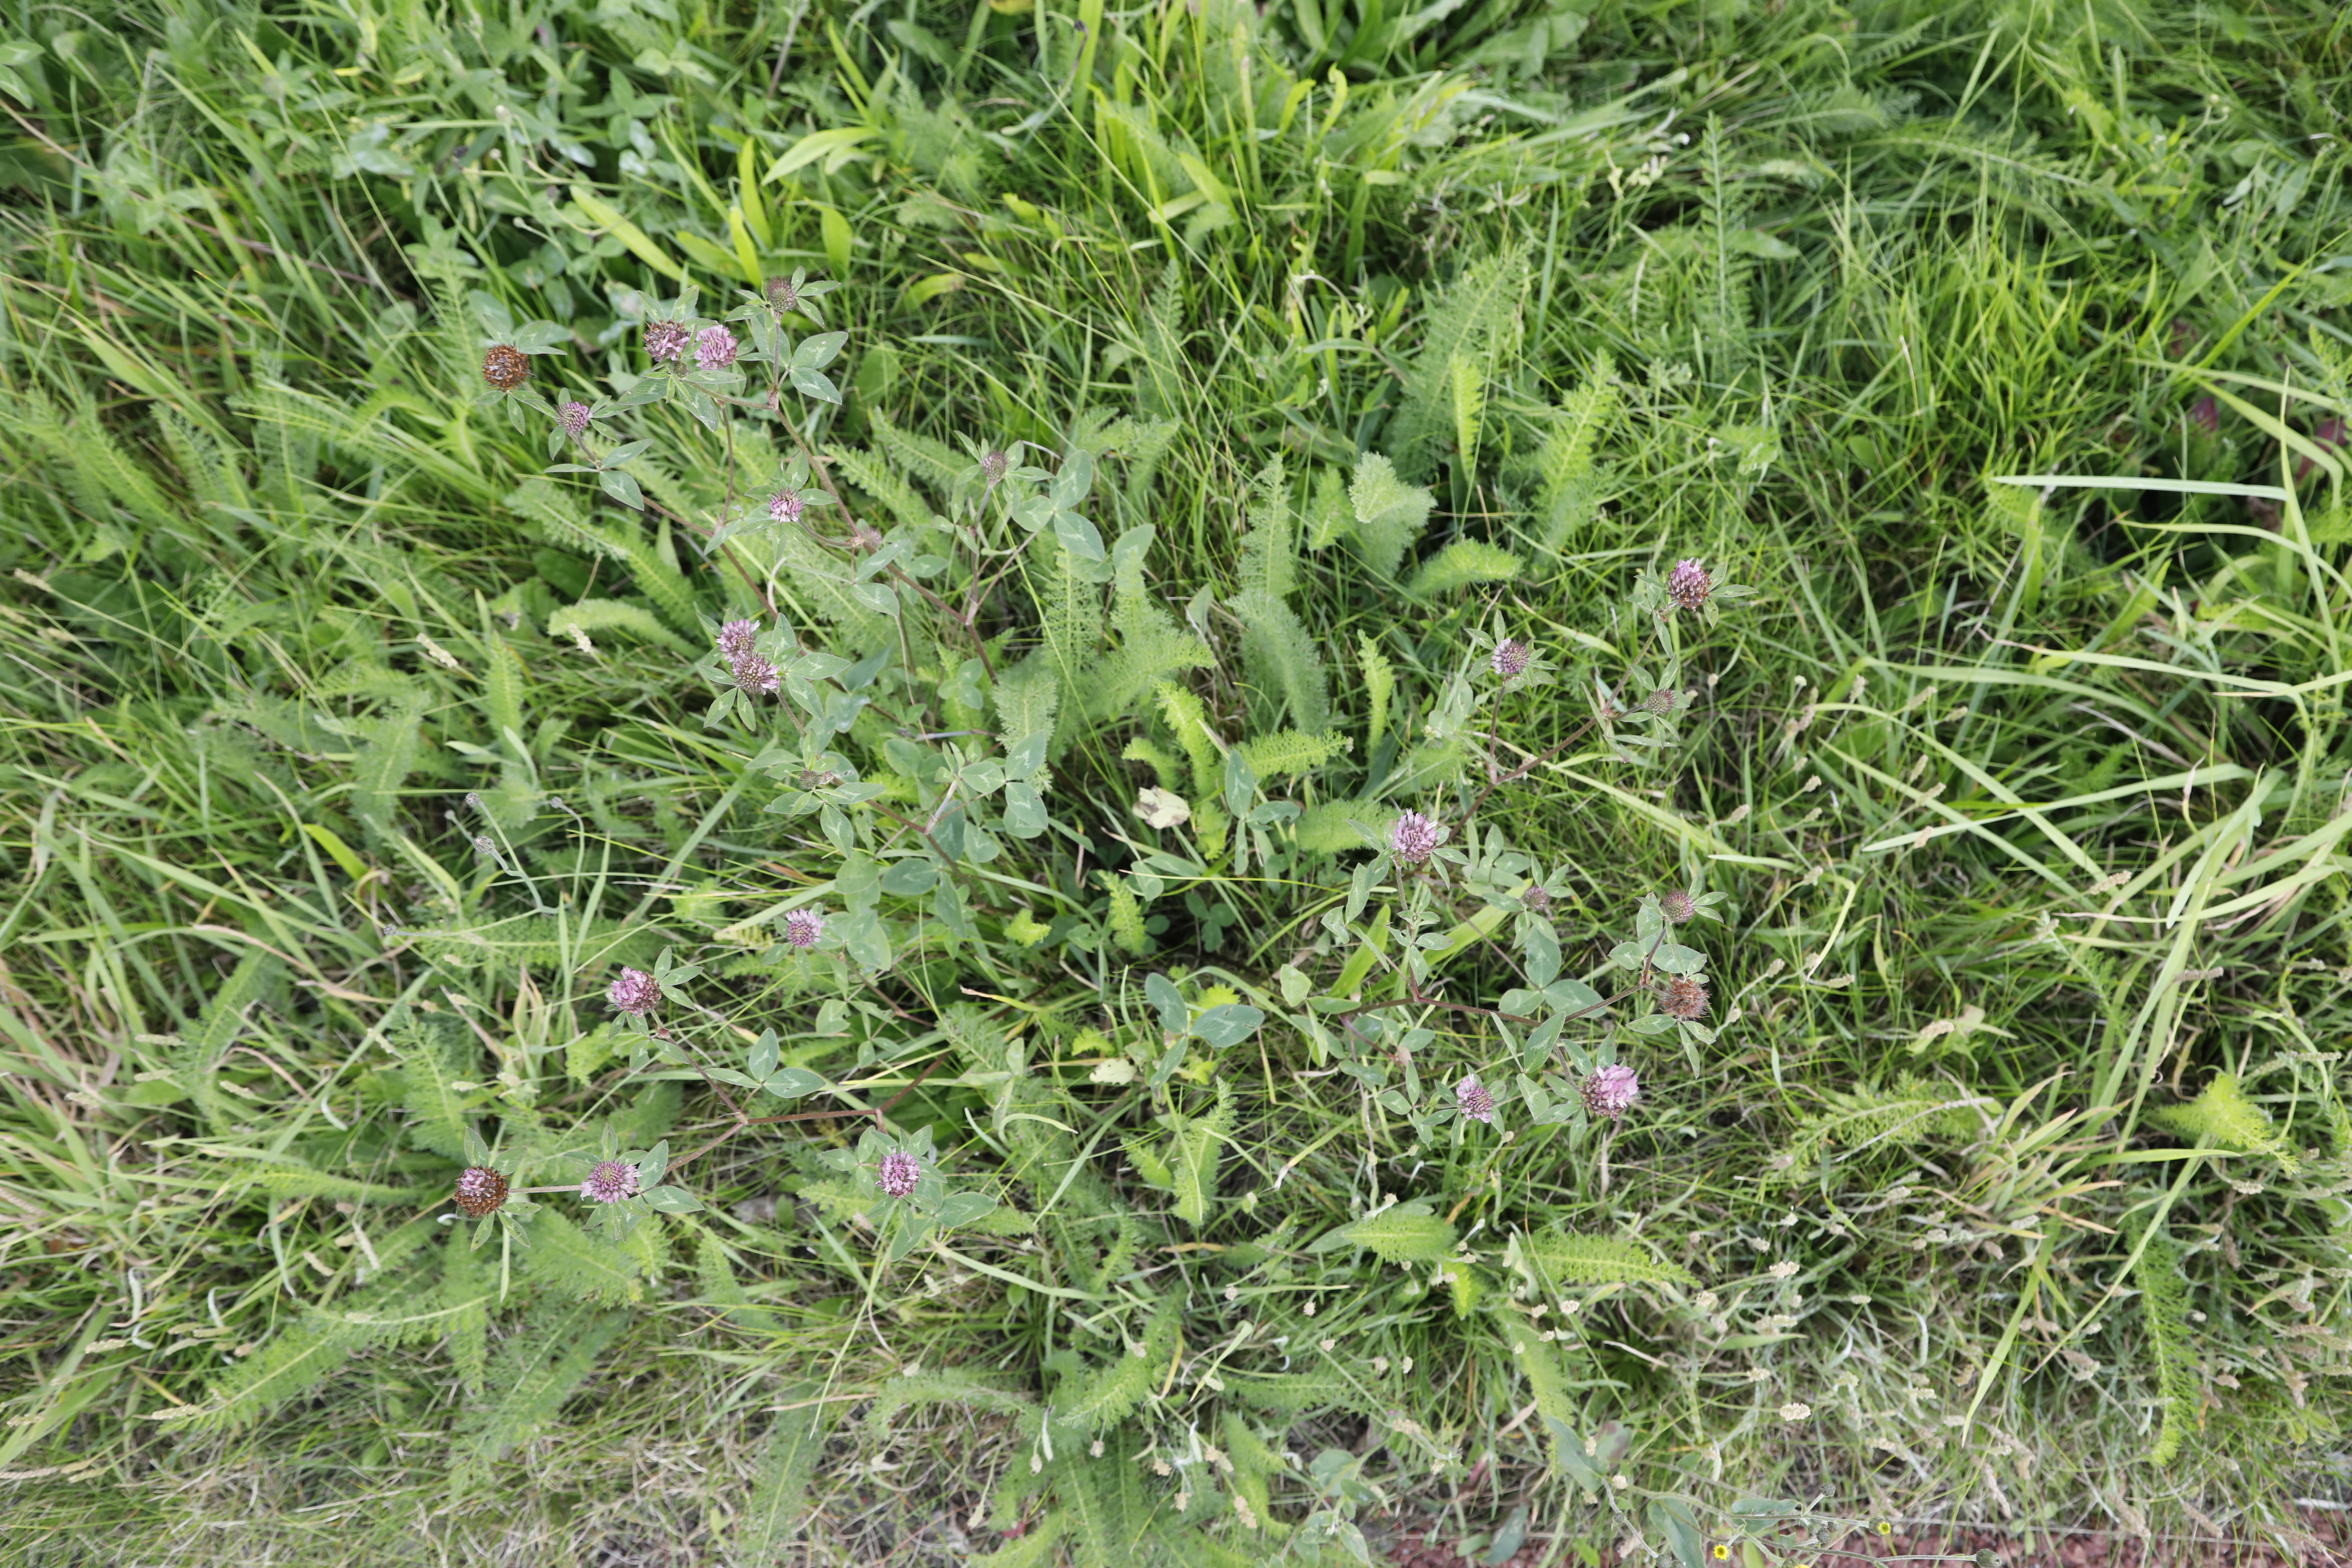
Plant species: Trifolium pratense